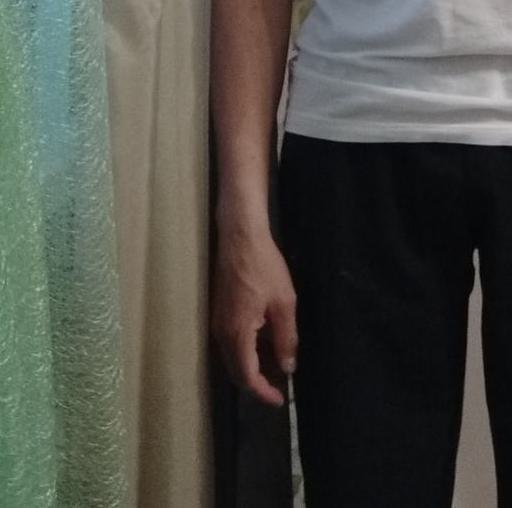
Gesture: no_gesture